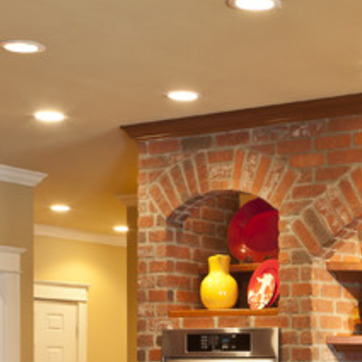
Material: brick